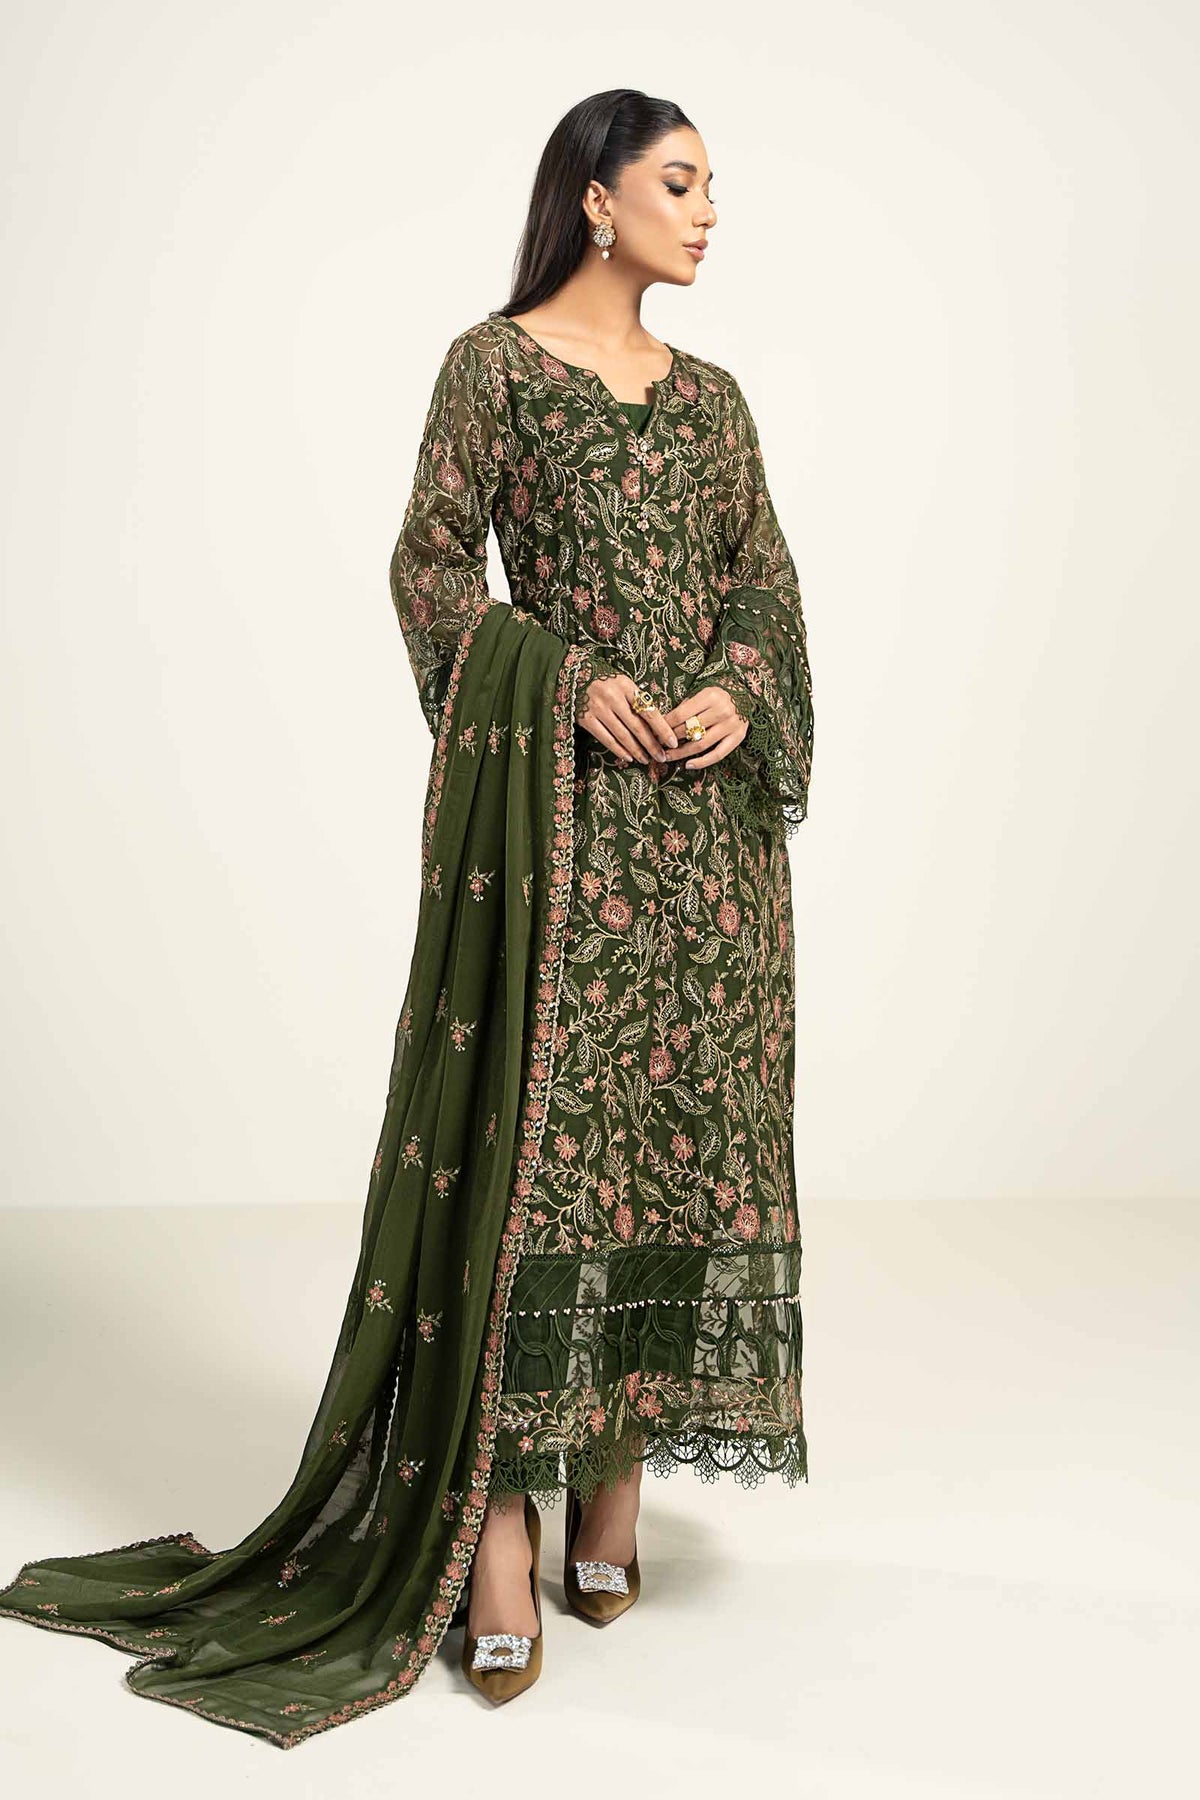
green embroidered net salwar suit